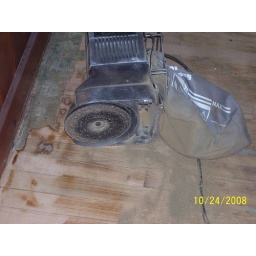
It has a bolt in the middle to hold the sand paper on.